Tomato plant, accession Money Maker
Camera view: vertical (180 deg); turntable rotation: 330 degrees
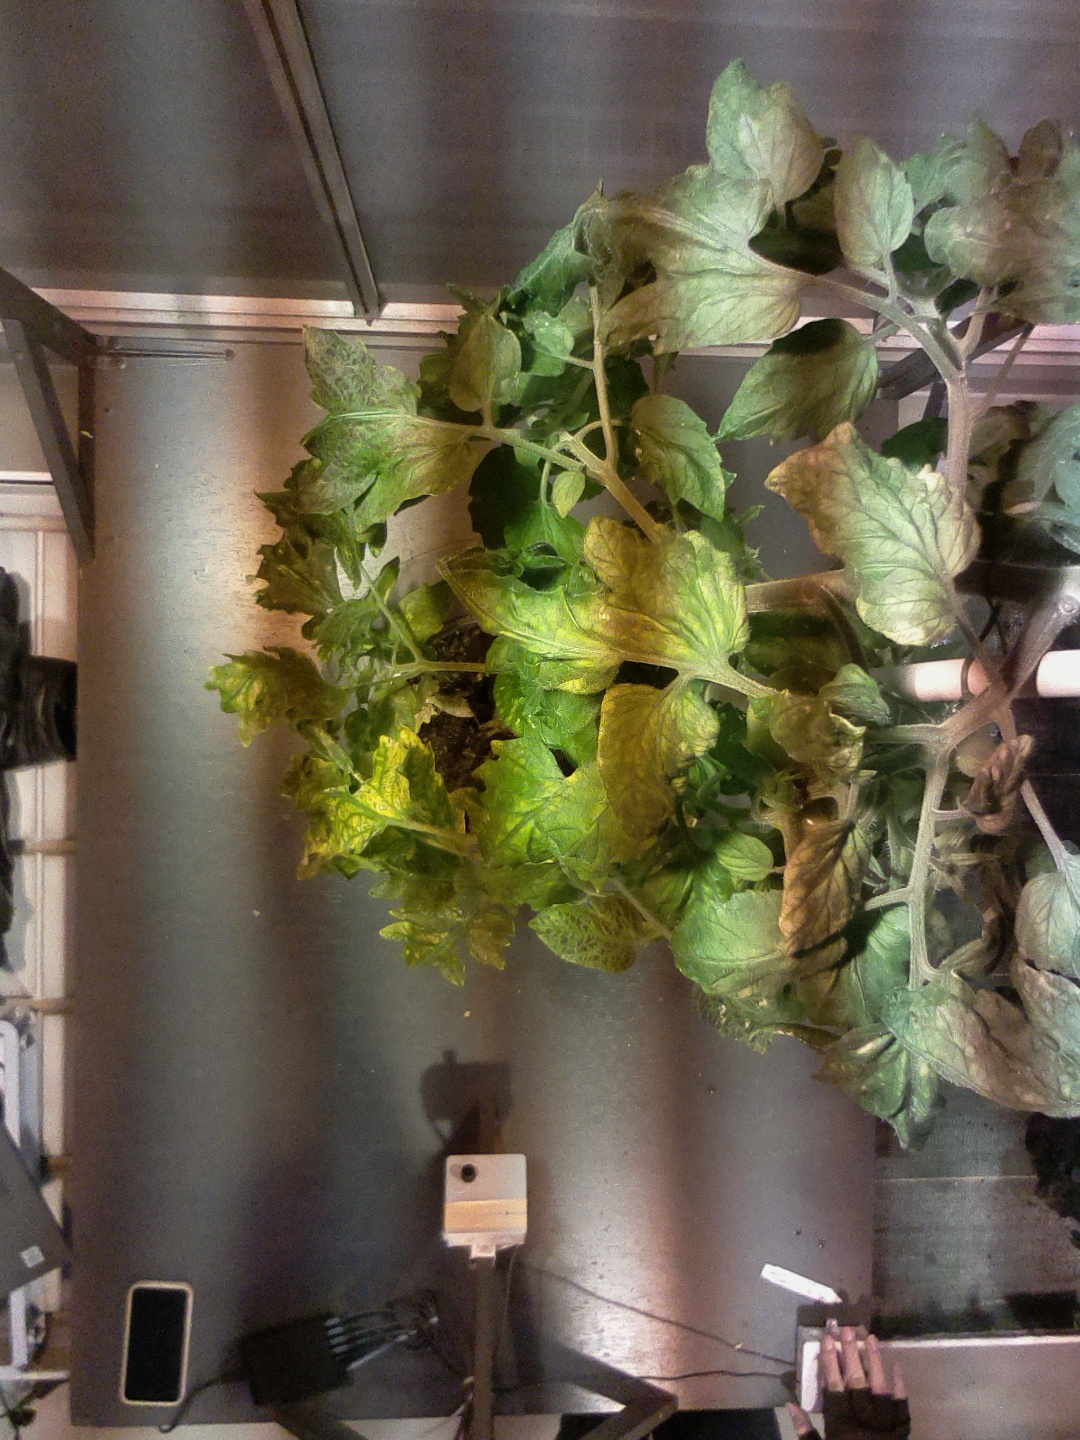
BBCH growth stage 72: 20%-30% of final fruit size